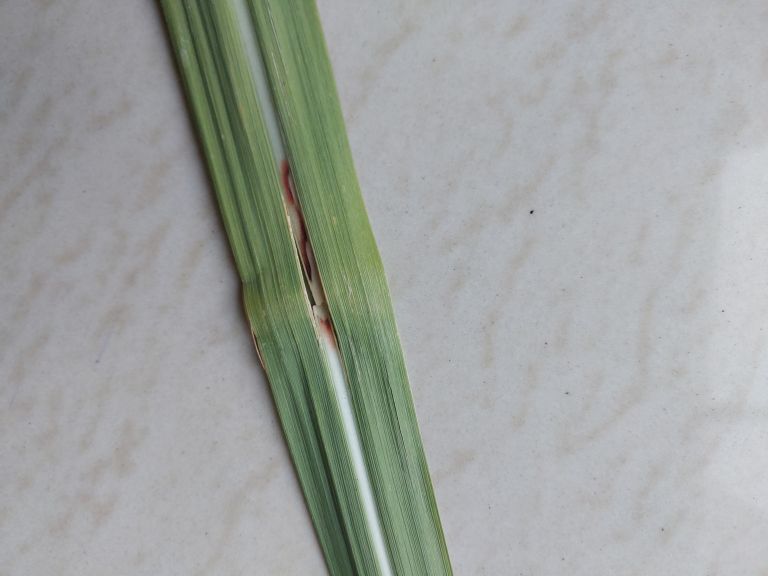
Label: Brown Spot